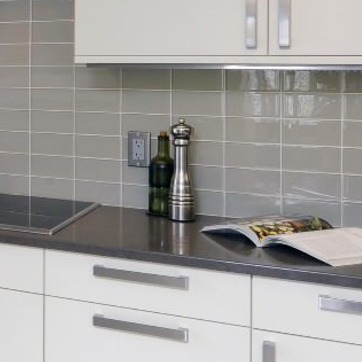
Material: metal